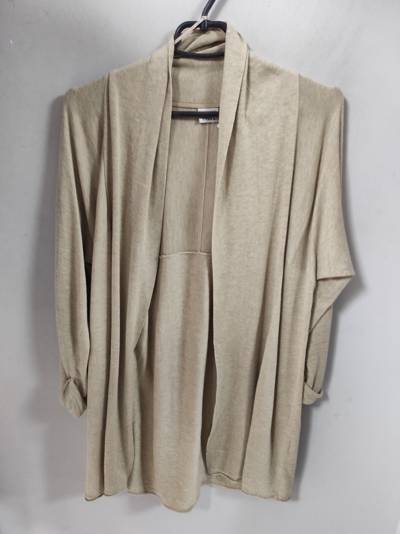
Waste category: clothes